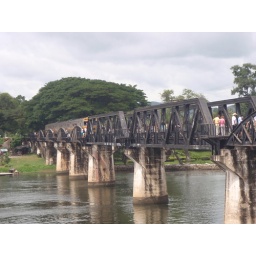
The bridge over the river Kwai - rebuilt after the war